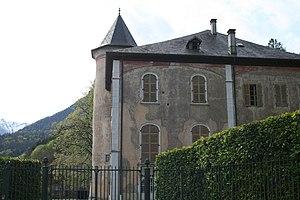
Cet article recense les monuments historiques de la Haute-Savoie, en France.